United Nations Security Council Resolution 534

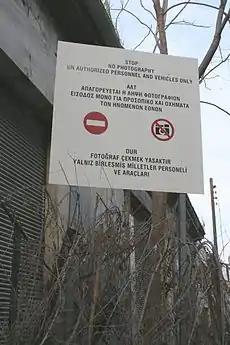
UNFICYP buffer zone (2005)

United Nations Security Council resolution 534, adopted unanimously on 15 June 1983, noted a report of the secretary-general that, due to the existing circumstances, the presence of the United Nations Peacekeeping Force in Cyprus (UNFICYP) would continue to be essential for a peaceful settlement. The council expressed its desire for all parties to support the ten-point agreement for the resumption of intercommunal talks, and asked the Secretary-General to report back again before 30 November 1983, to follow the implementation of the resolution.